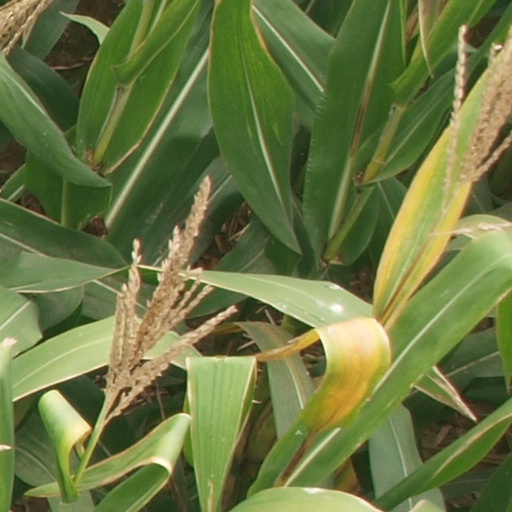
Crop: maize; corn